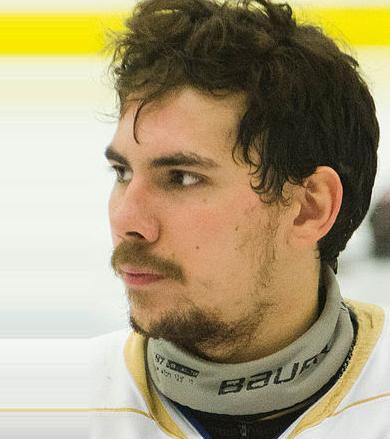
Age: 24